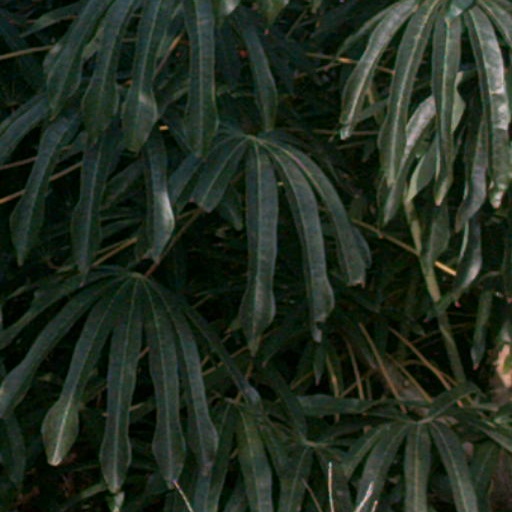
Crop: cassava